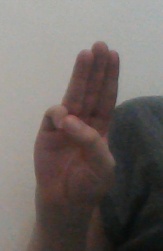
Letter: thaa